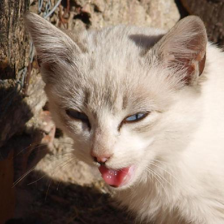
Label: animals